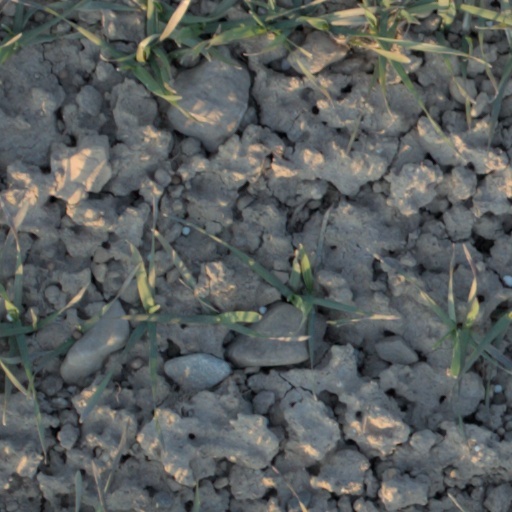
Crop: wheat